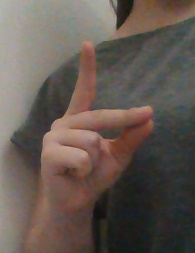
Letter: ta